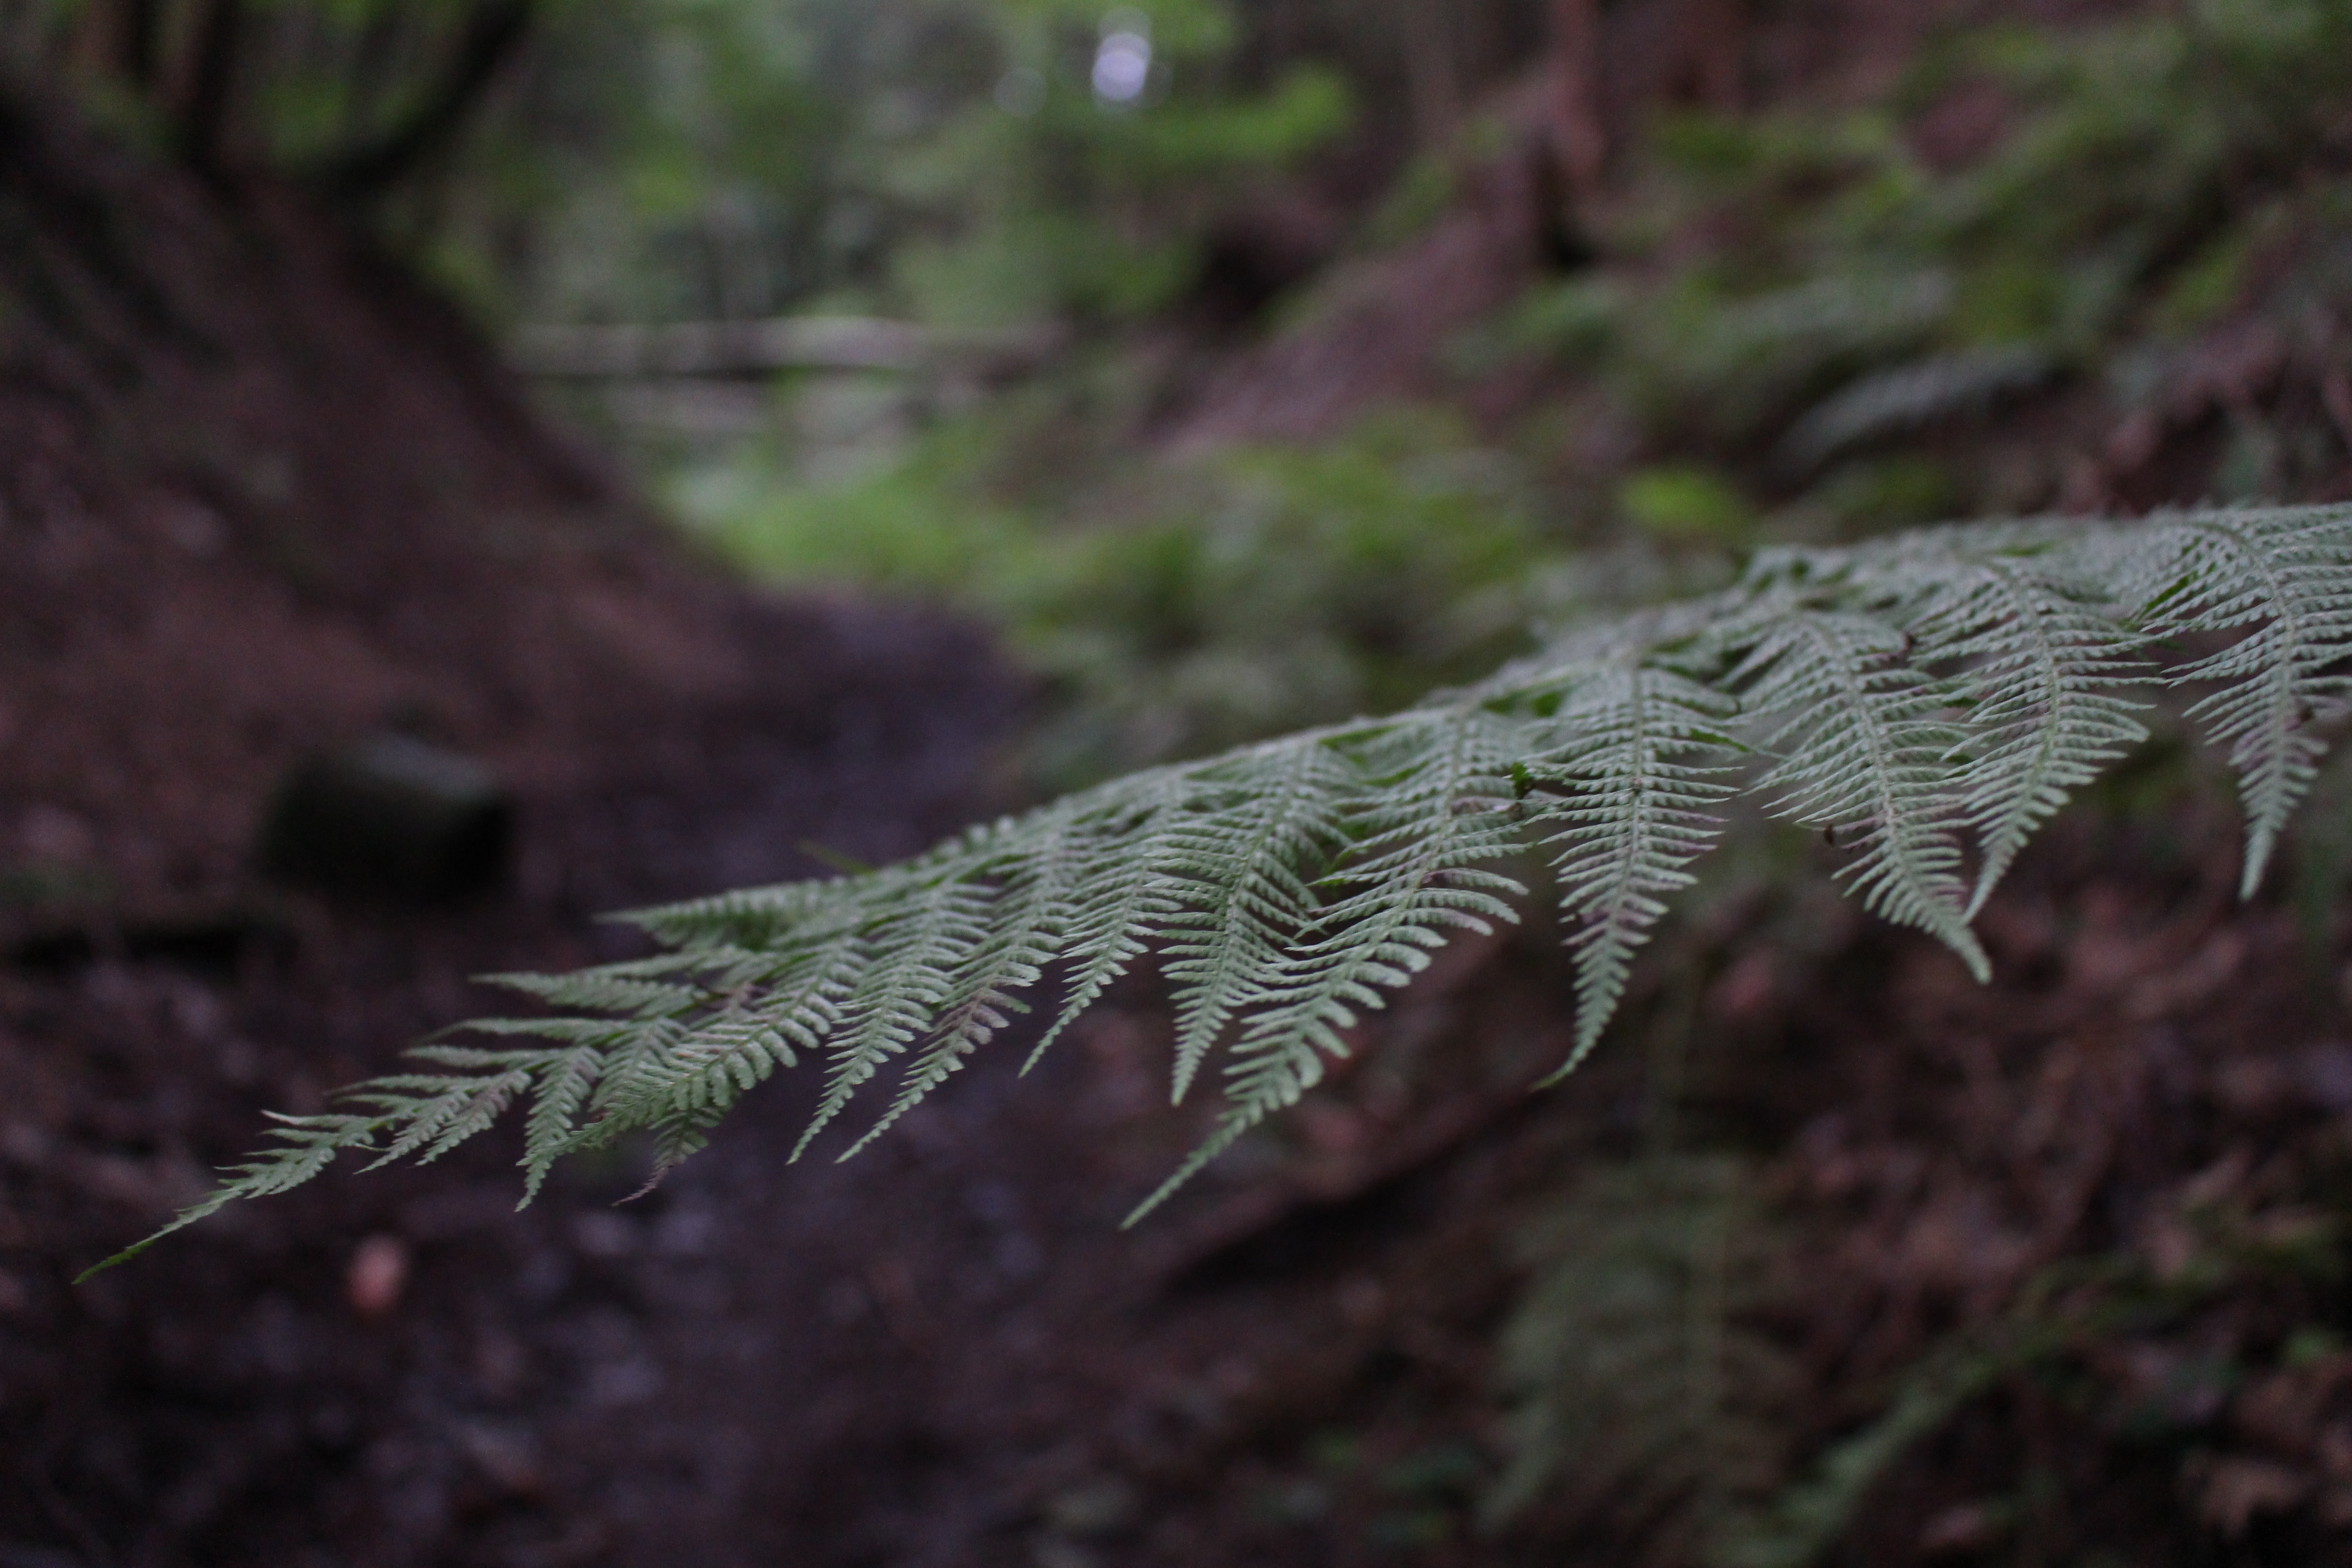
tree, nature, forest, grass, branch, plant, leaf, flower, wildlife, botany, flora, fauna, fern, habitat, ecosystem, macro photography, grass family, land plant, ferns and horsetails, vascular plant